Bluff Downs fossil site

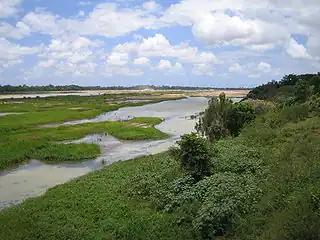
The Burdekin River in northern Queensland, of which the Allingham Creek is a tributary

The Bluff Downs fossil site is a paleontological site of Pliocene age in northern Queensland, Australia. It is one of the most significant fossil sites of Pliocene age in Australia due to its unique fauna and specific dating. The fossil site lies on the banks of the Allingham Creek on the pastoral property of Bluff Downs Station, northwest of Charters Towers on the Cape York Peninsula